ERMETH

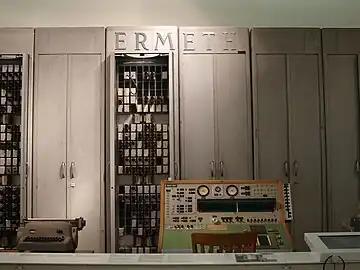
The ERMETH at the Museum of Communication Bern

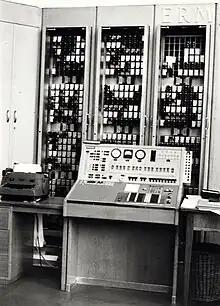

The ERMETH ("Elektronische Rechenmaschine der ETH", German for Electronic Calculating Machine of the ETH) was one of the first computers in Europe and was developed and built by Eduard Stiefel and his team of the Institute for Applied Mathematics at the ETH Zurich between 1948 and 1956. It was in use until 1963 and is now displayed at the Museum of Communication Bern (Switzerland).